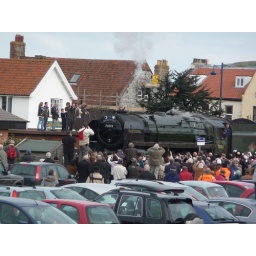
First steam train from Bittern Line to Poppy Line in 46 years crossing the road at Sheringham